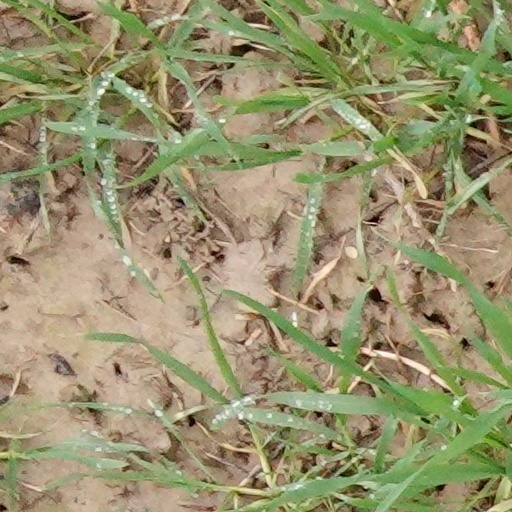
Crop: wheat